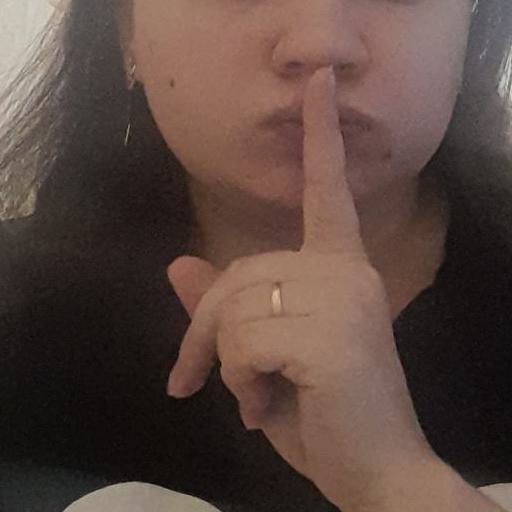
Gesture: mute